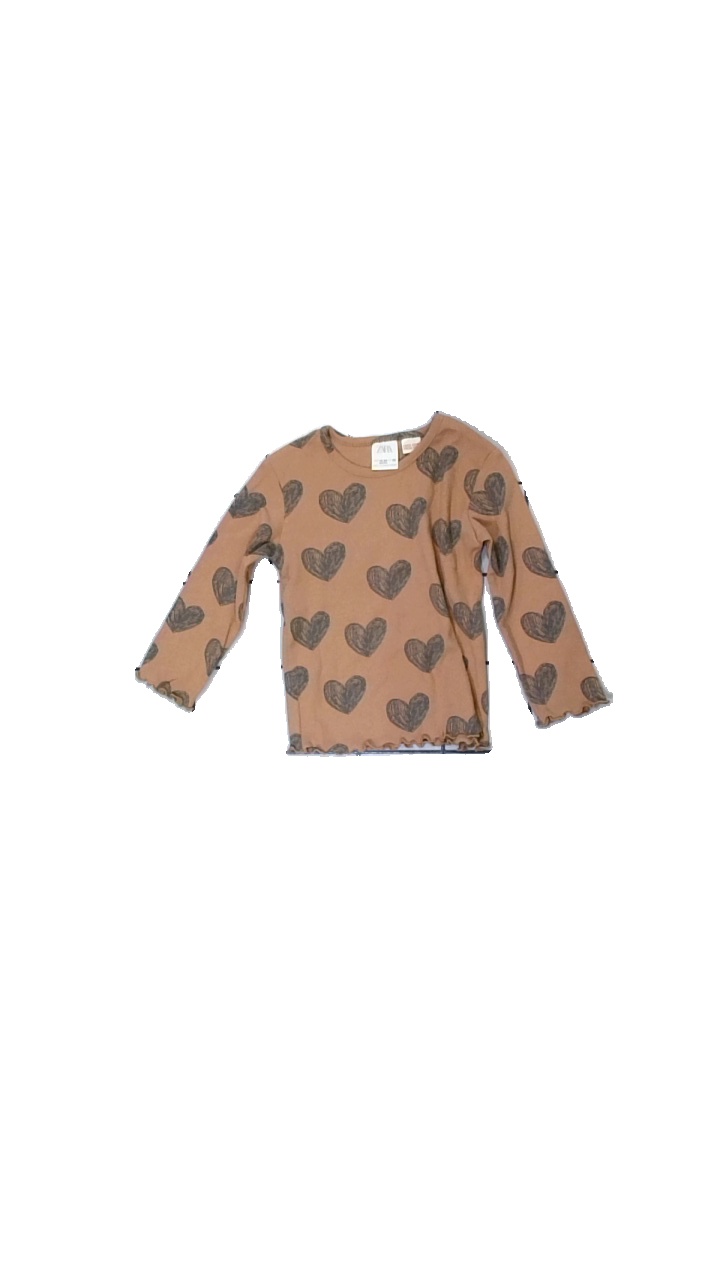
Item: Top (Children)
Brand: Zara
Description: brun långärmad tröja med hjärtan på
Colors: Black, Brown
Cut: Regular
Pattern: Other
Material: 65% cotton 35% polyester
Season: All
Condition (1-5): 5
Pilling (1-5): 5
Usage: Reuse
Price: <50